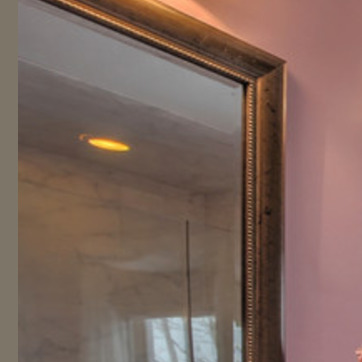
Material: mirror